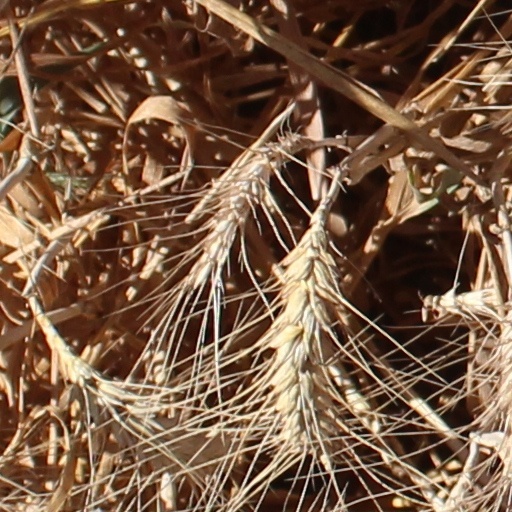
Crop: wheat